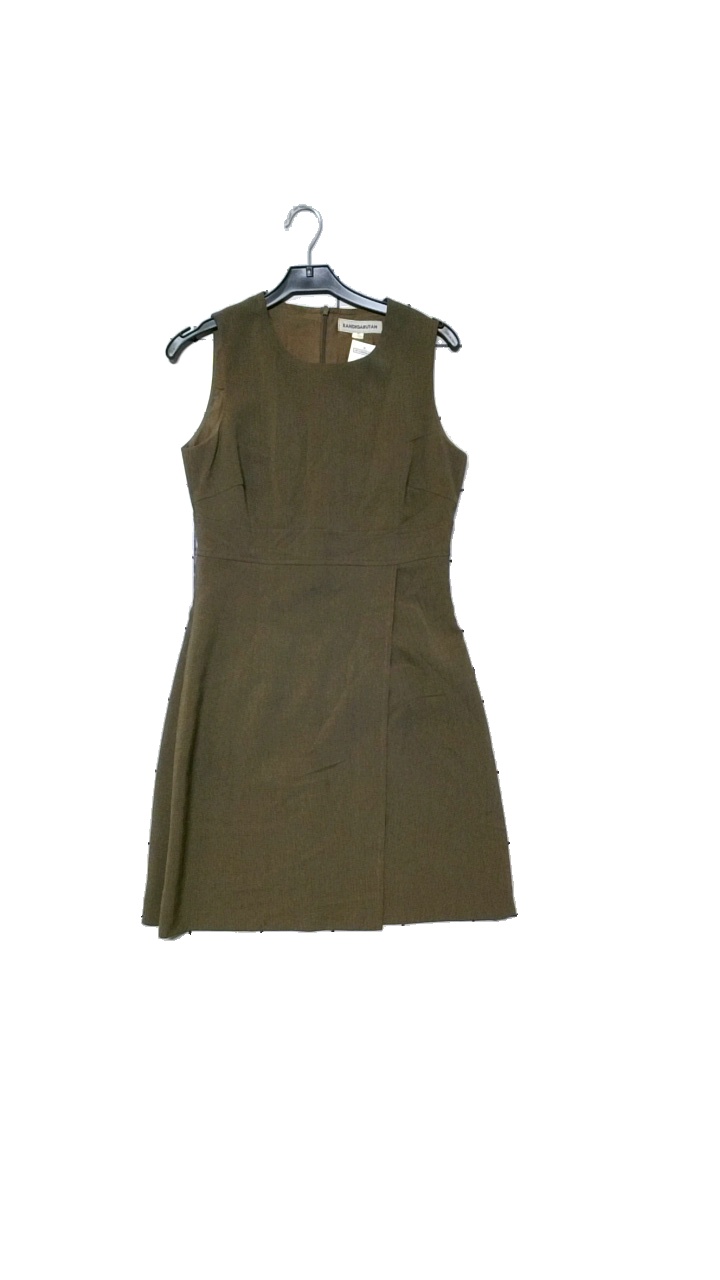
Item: Dress (Ladies)
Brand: Randigarutan
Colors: Brown
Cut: C-collar
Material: Shell: 72% polyester, 28% viscose. Lining: 100% acetate
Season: All
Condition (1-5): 4
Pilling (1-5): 2
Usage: Reuse
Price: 50-100